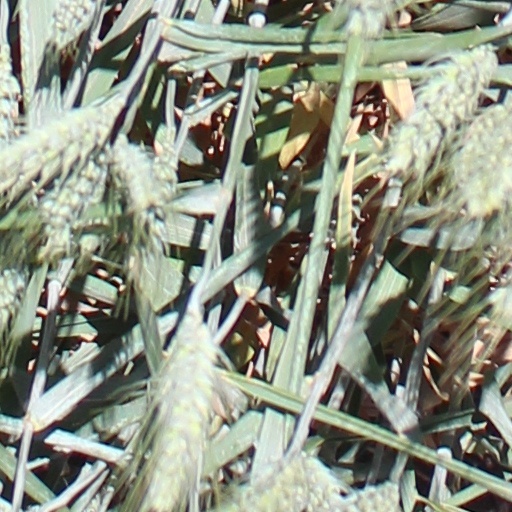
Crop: wheat